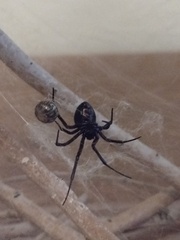
Species: Lactrodectus_hesperus